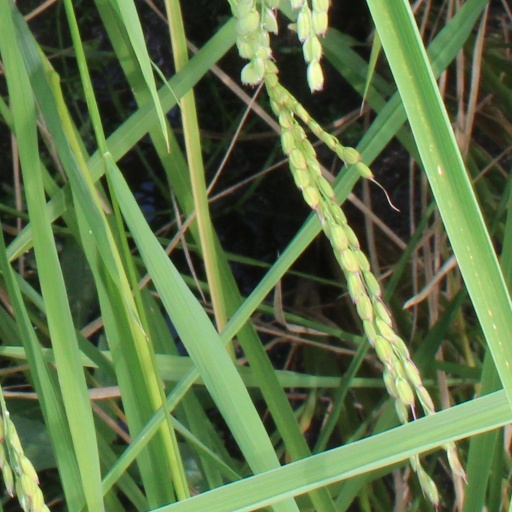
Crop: rice